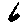
Label: 6